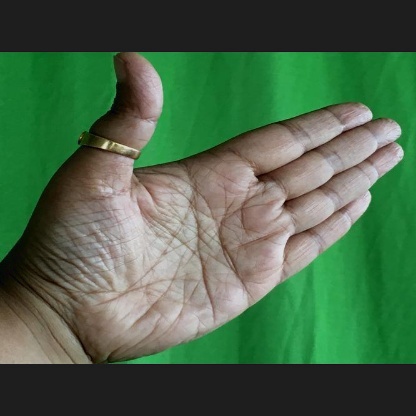
Mudra: Ardhachandran